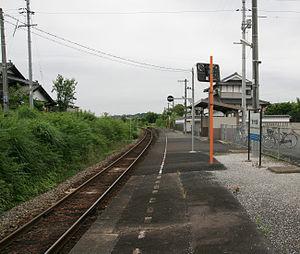
La gare de Mimasaka-Ōsaki est une gare ferroviaire située dans la ville de Tsuyama, dans la préfecture d'Okayama au Japon. La gare est exploitée par la compagnie JR West, sur la ligne Kishin.